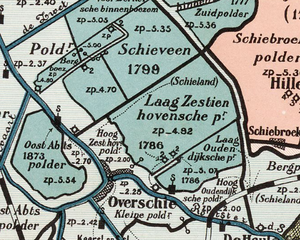
L'office des eaux de Schieland et Krimpenerwaard est une administration néerlandaise, chargée, depuis 2005, d'administrer les eaux dans la province de Hollande-Méridionale.